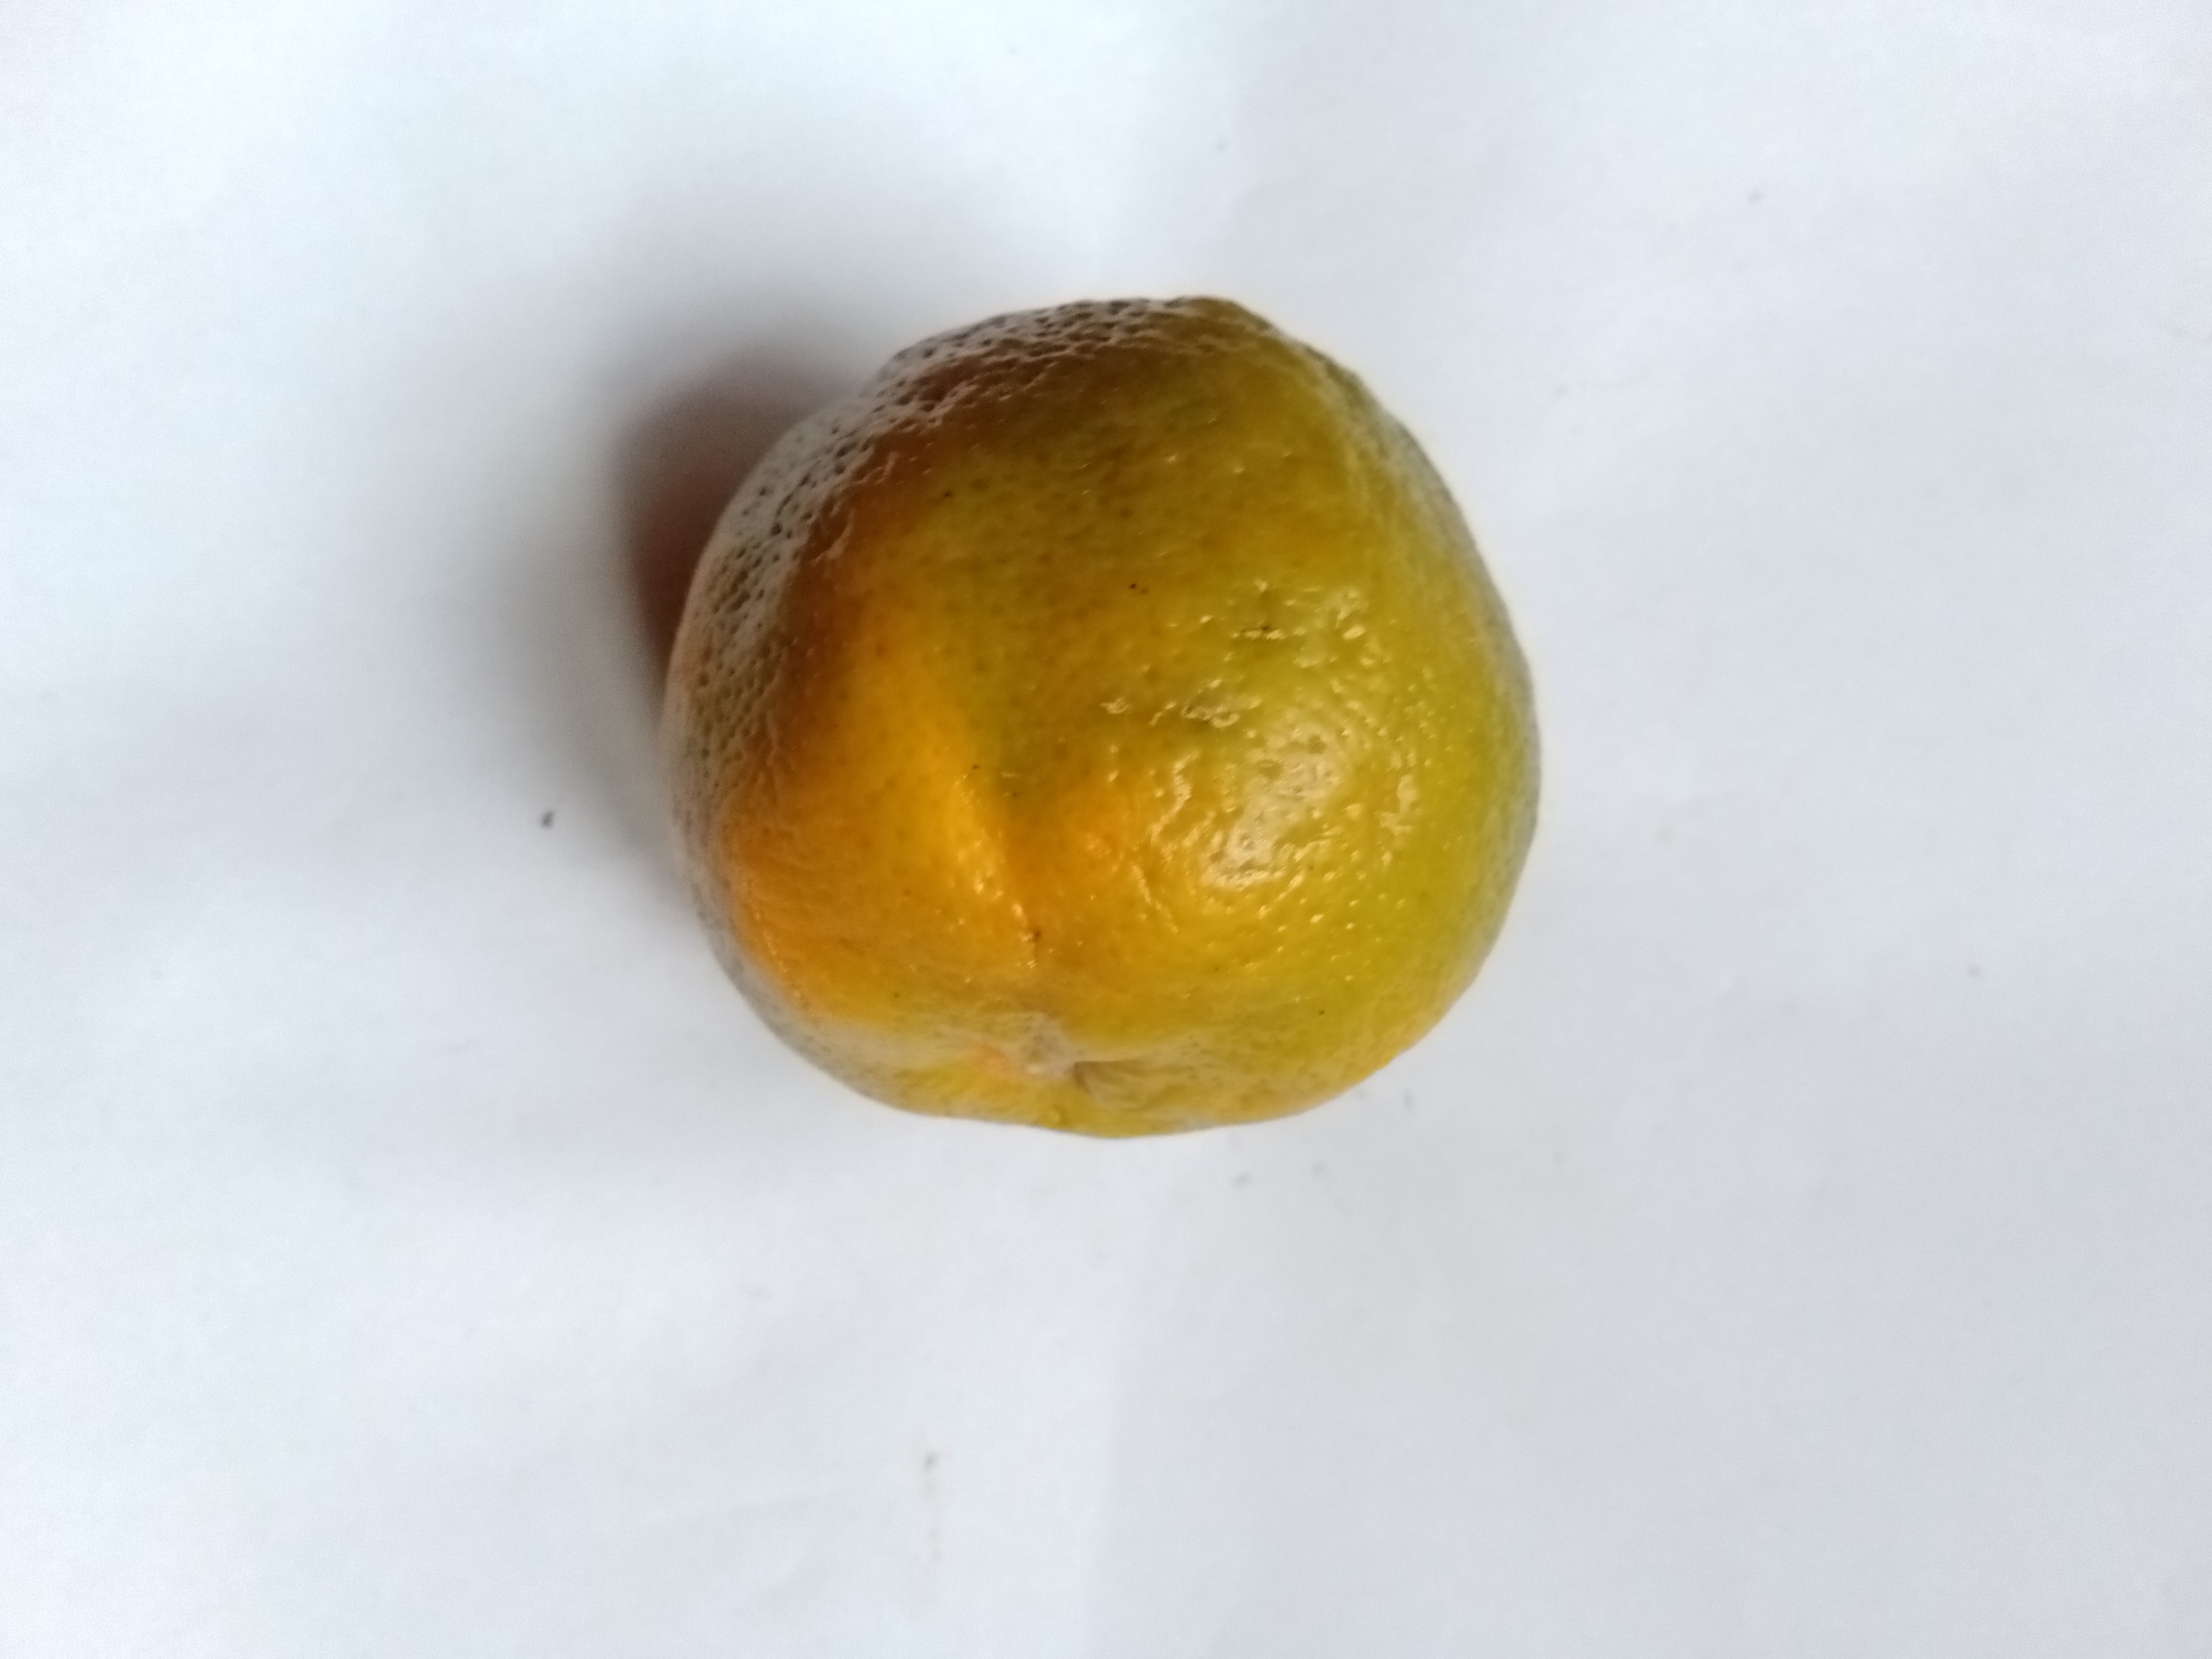
Fruit: orange
Condition: fresh